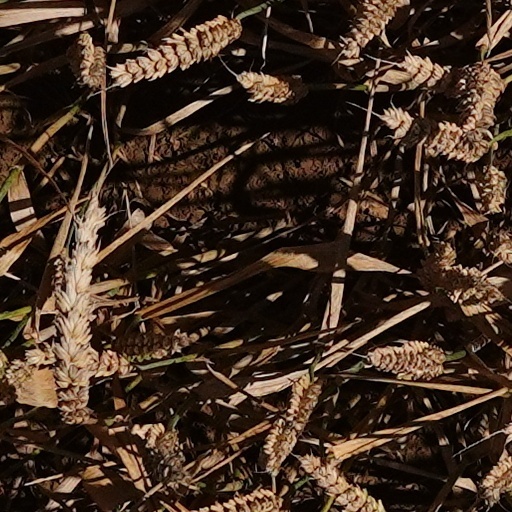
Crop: wheat